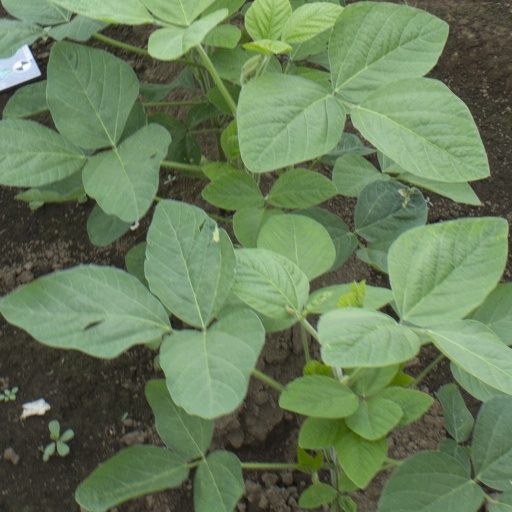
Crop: soybean